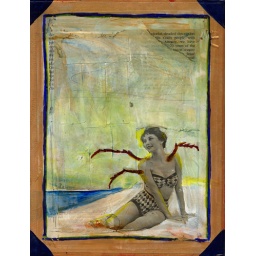
The girl of yoggoth beach by Steven Archer